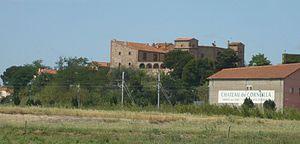
Vue générale de Corneilla-del-Vercol avec le château au centre